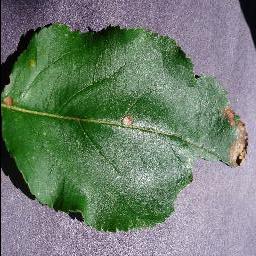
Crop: apple
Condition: black_rot